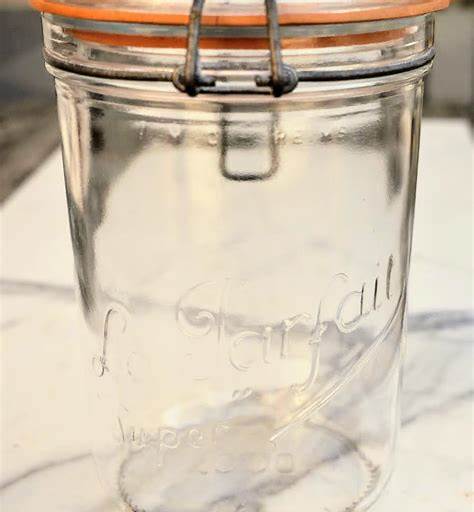
Label: glass